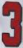
Number: 3